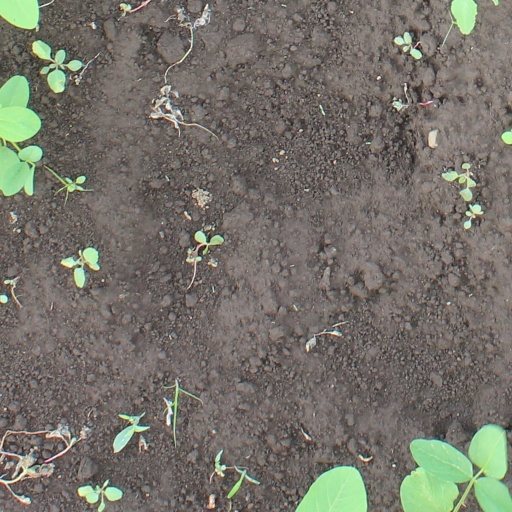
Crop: soybean